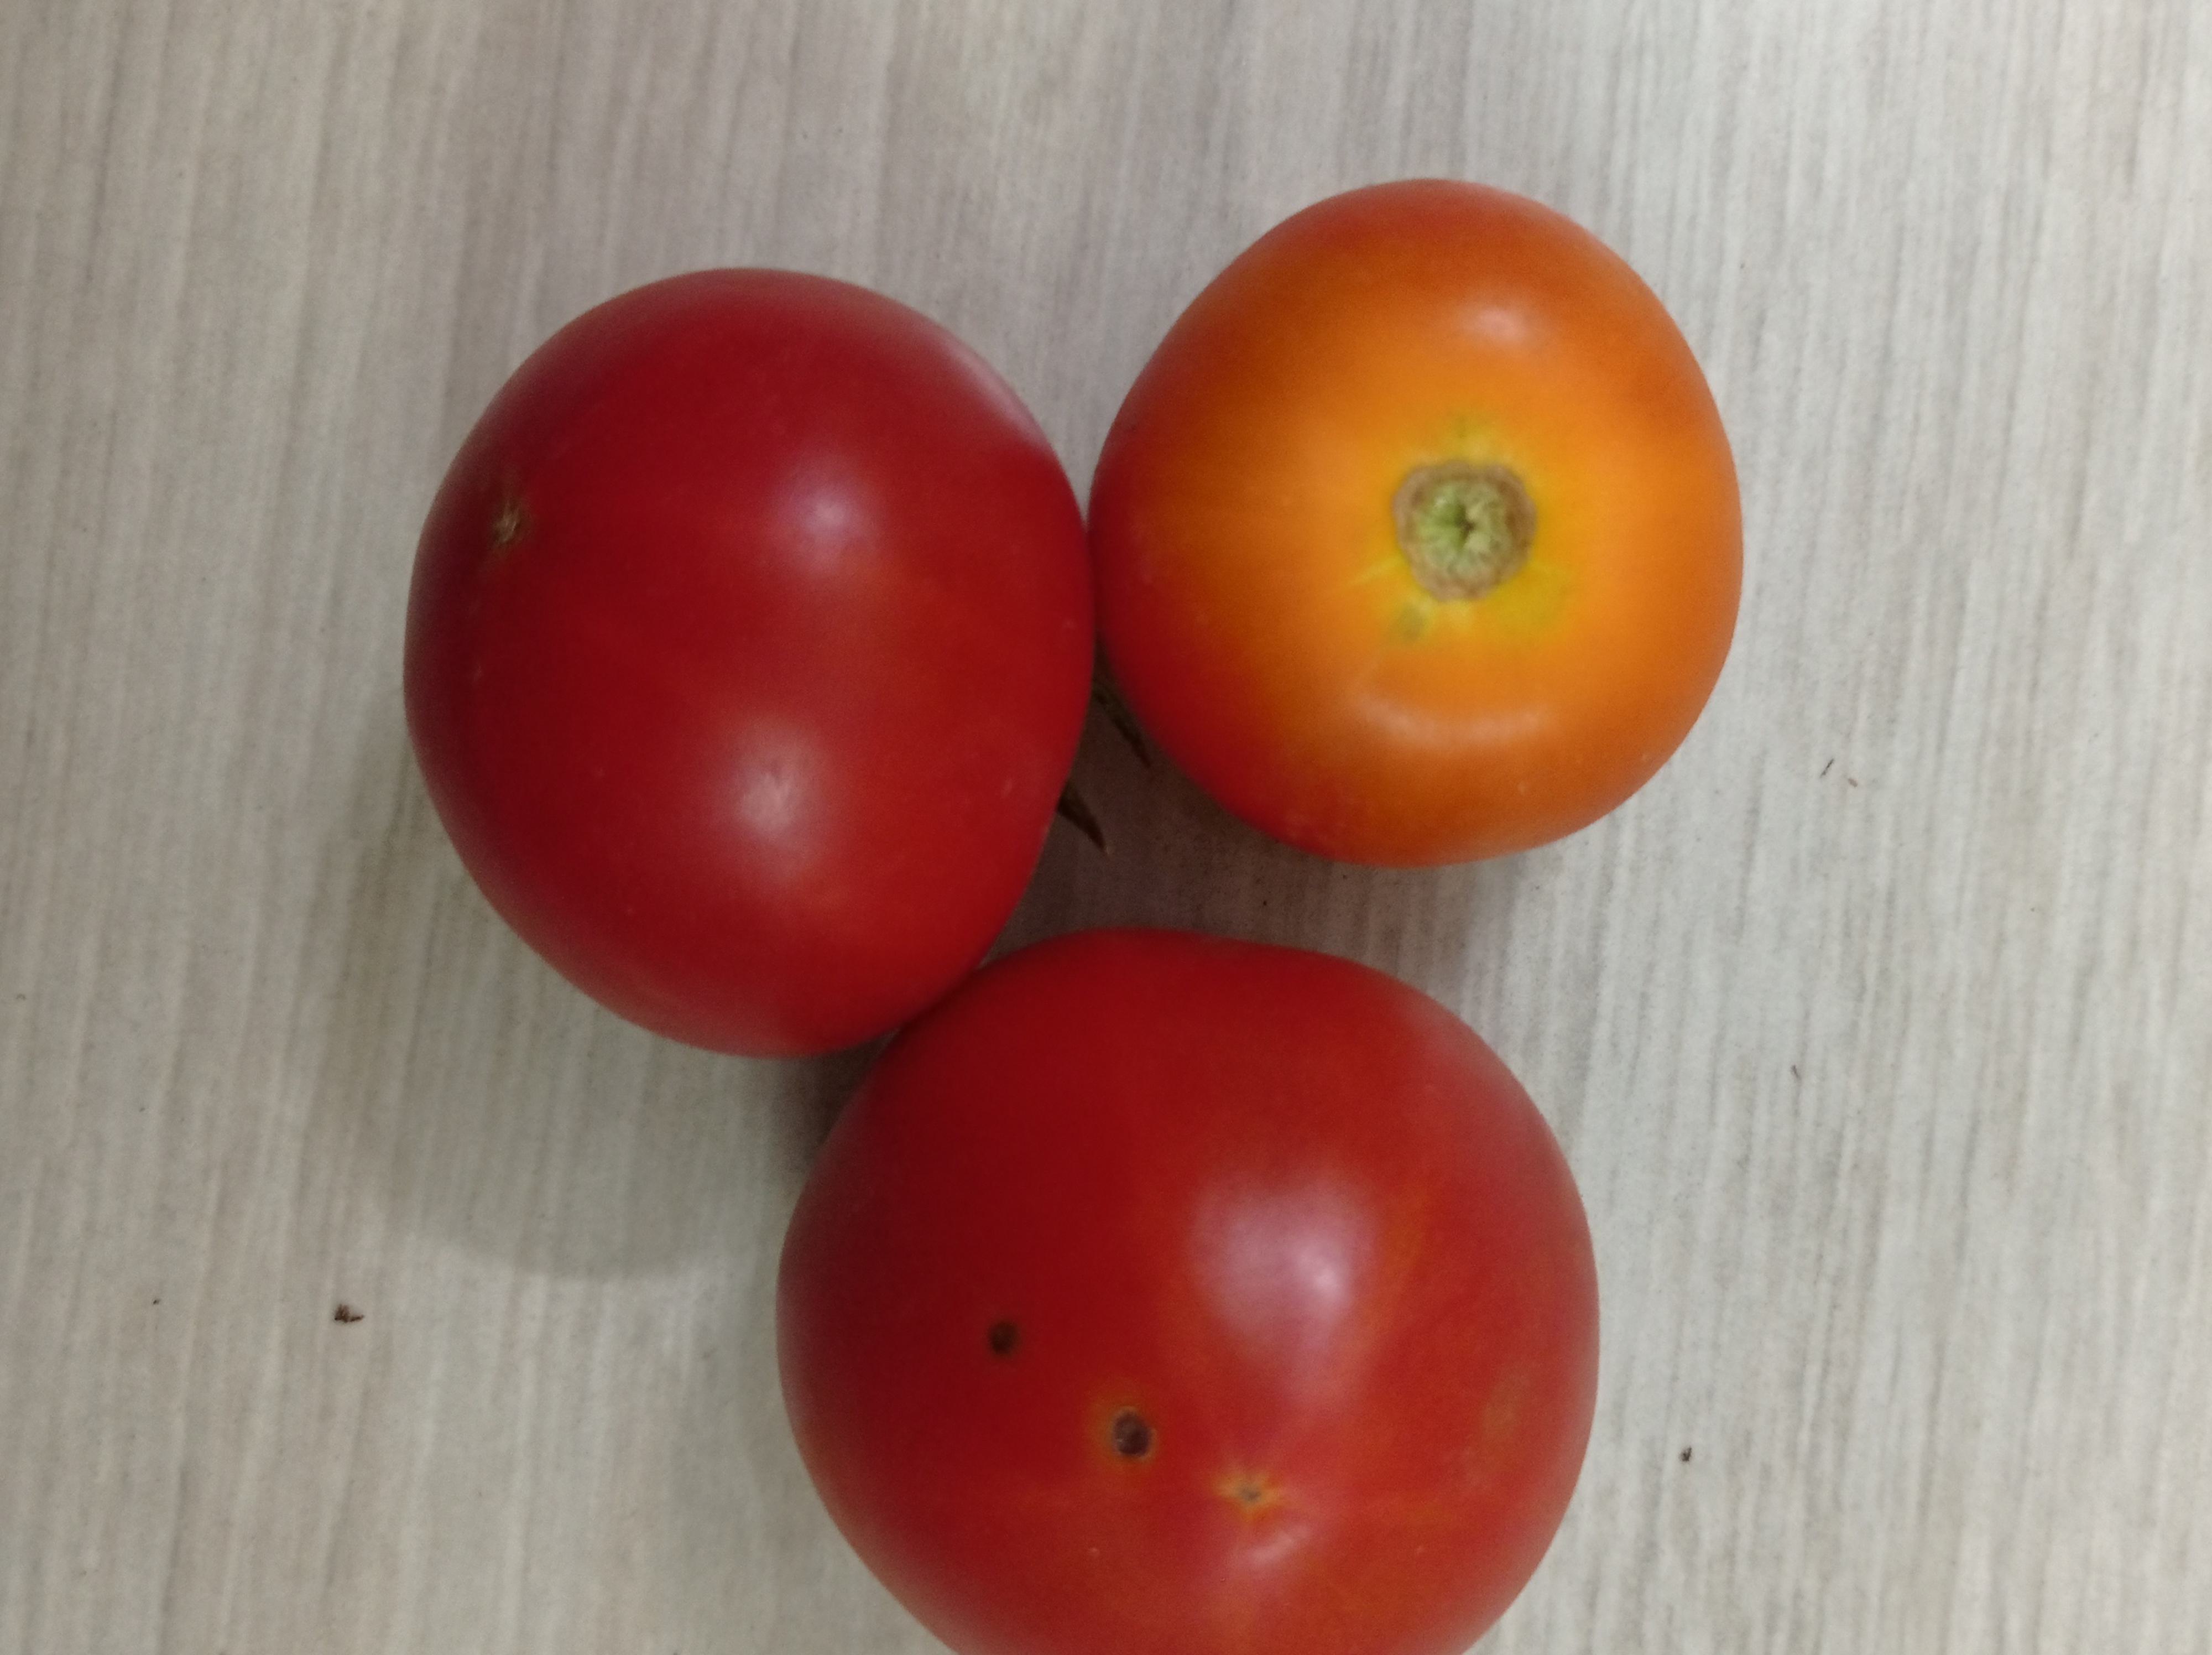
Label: Fresh